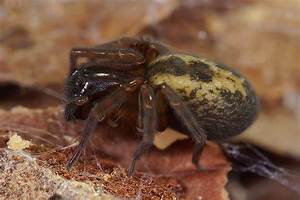
Label: spider